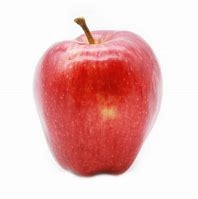
Label: apple